Castle Fortress of Almeida

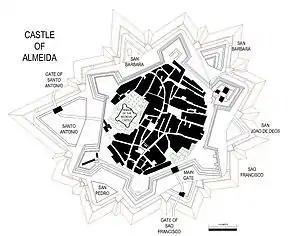
A plan of the castle/fortress of Almeida

From 1517, buildings in the town were demolished for the fortress project. In addition, a tax of $100 was levied on each person for the project, which included walls and garrison.